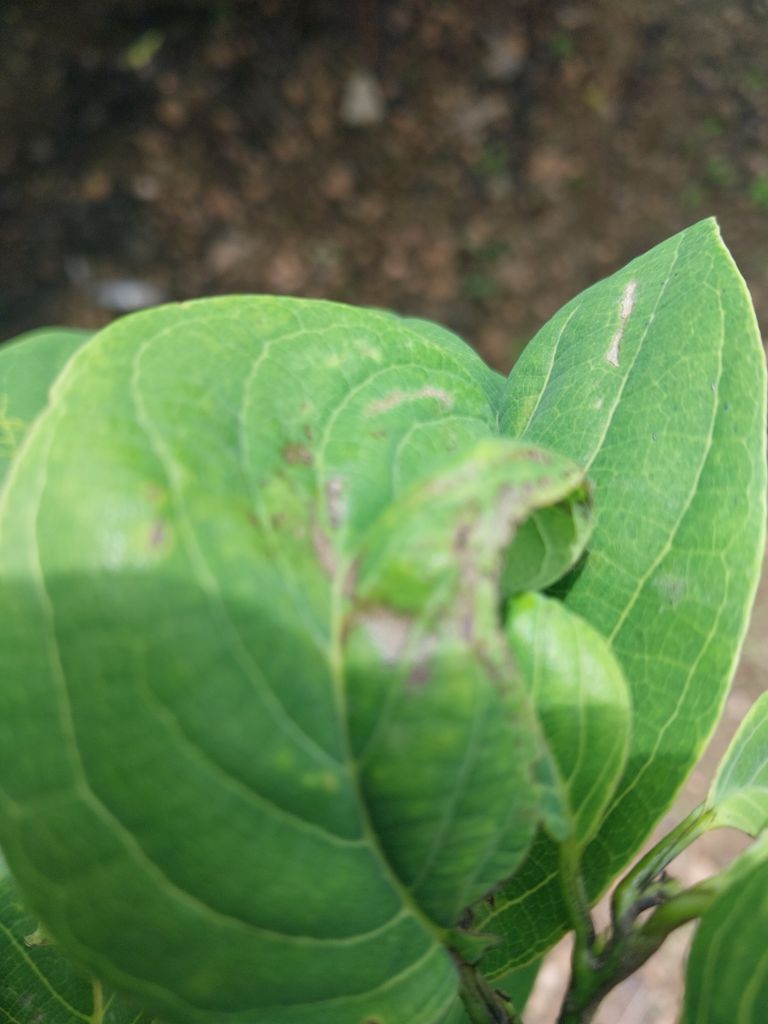
Disease label: Leaf spot on Leaves